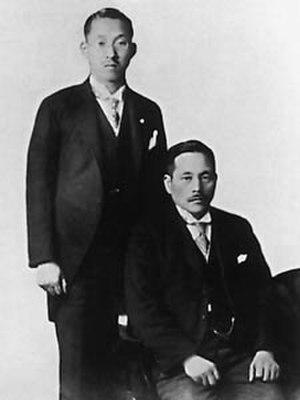
Tsunesaburō Makiguchi, fondateur avec Josei Toda du mouvement bouddhiste Soka Kyoïku Gakkaï, en 1930. Enseignant, il écrivit des manuels scolaires mais aussi des ouvrages sur la pédagogie qui changeait l'orientation de l'éducation des enfants vers des valeurs humanistes. En 1943, en raison de son intransigeance face au shintoïsme d'État, il fut arrêté et incarcéré à la prison de Sugamo où, à l'âge de 73 ans et après 17 mois de détention, il mourut de malnutrition.